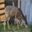
Label: deer